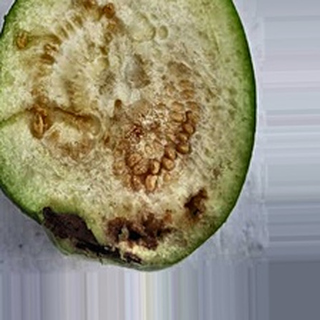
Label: guava_fruit_fly